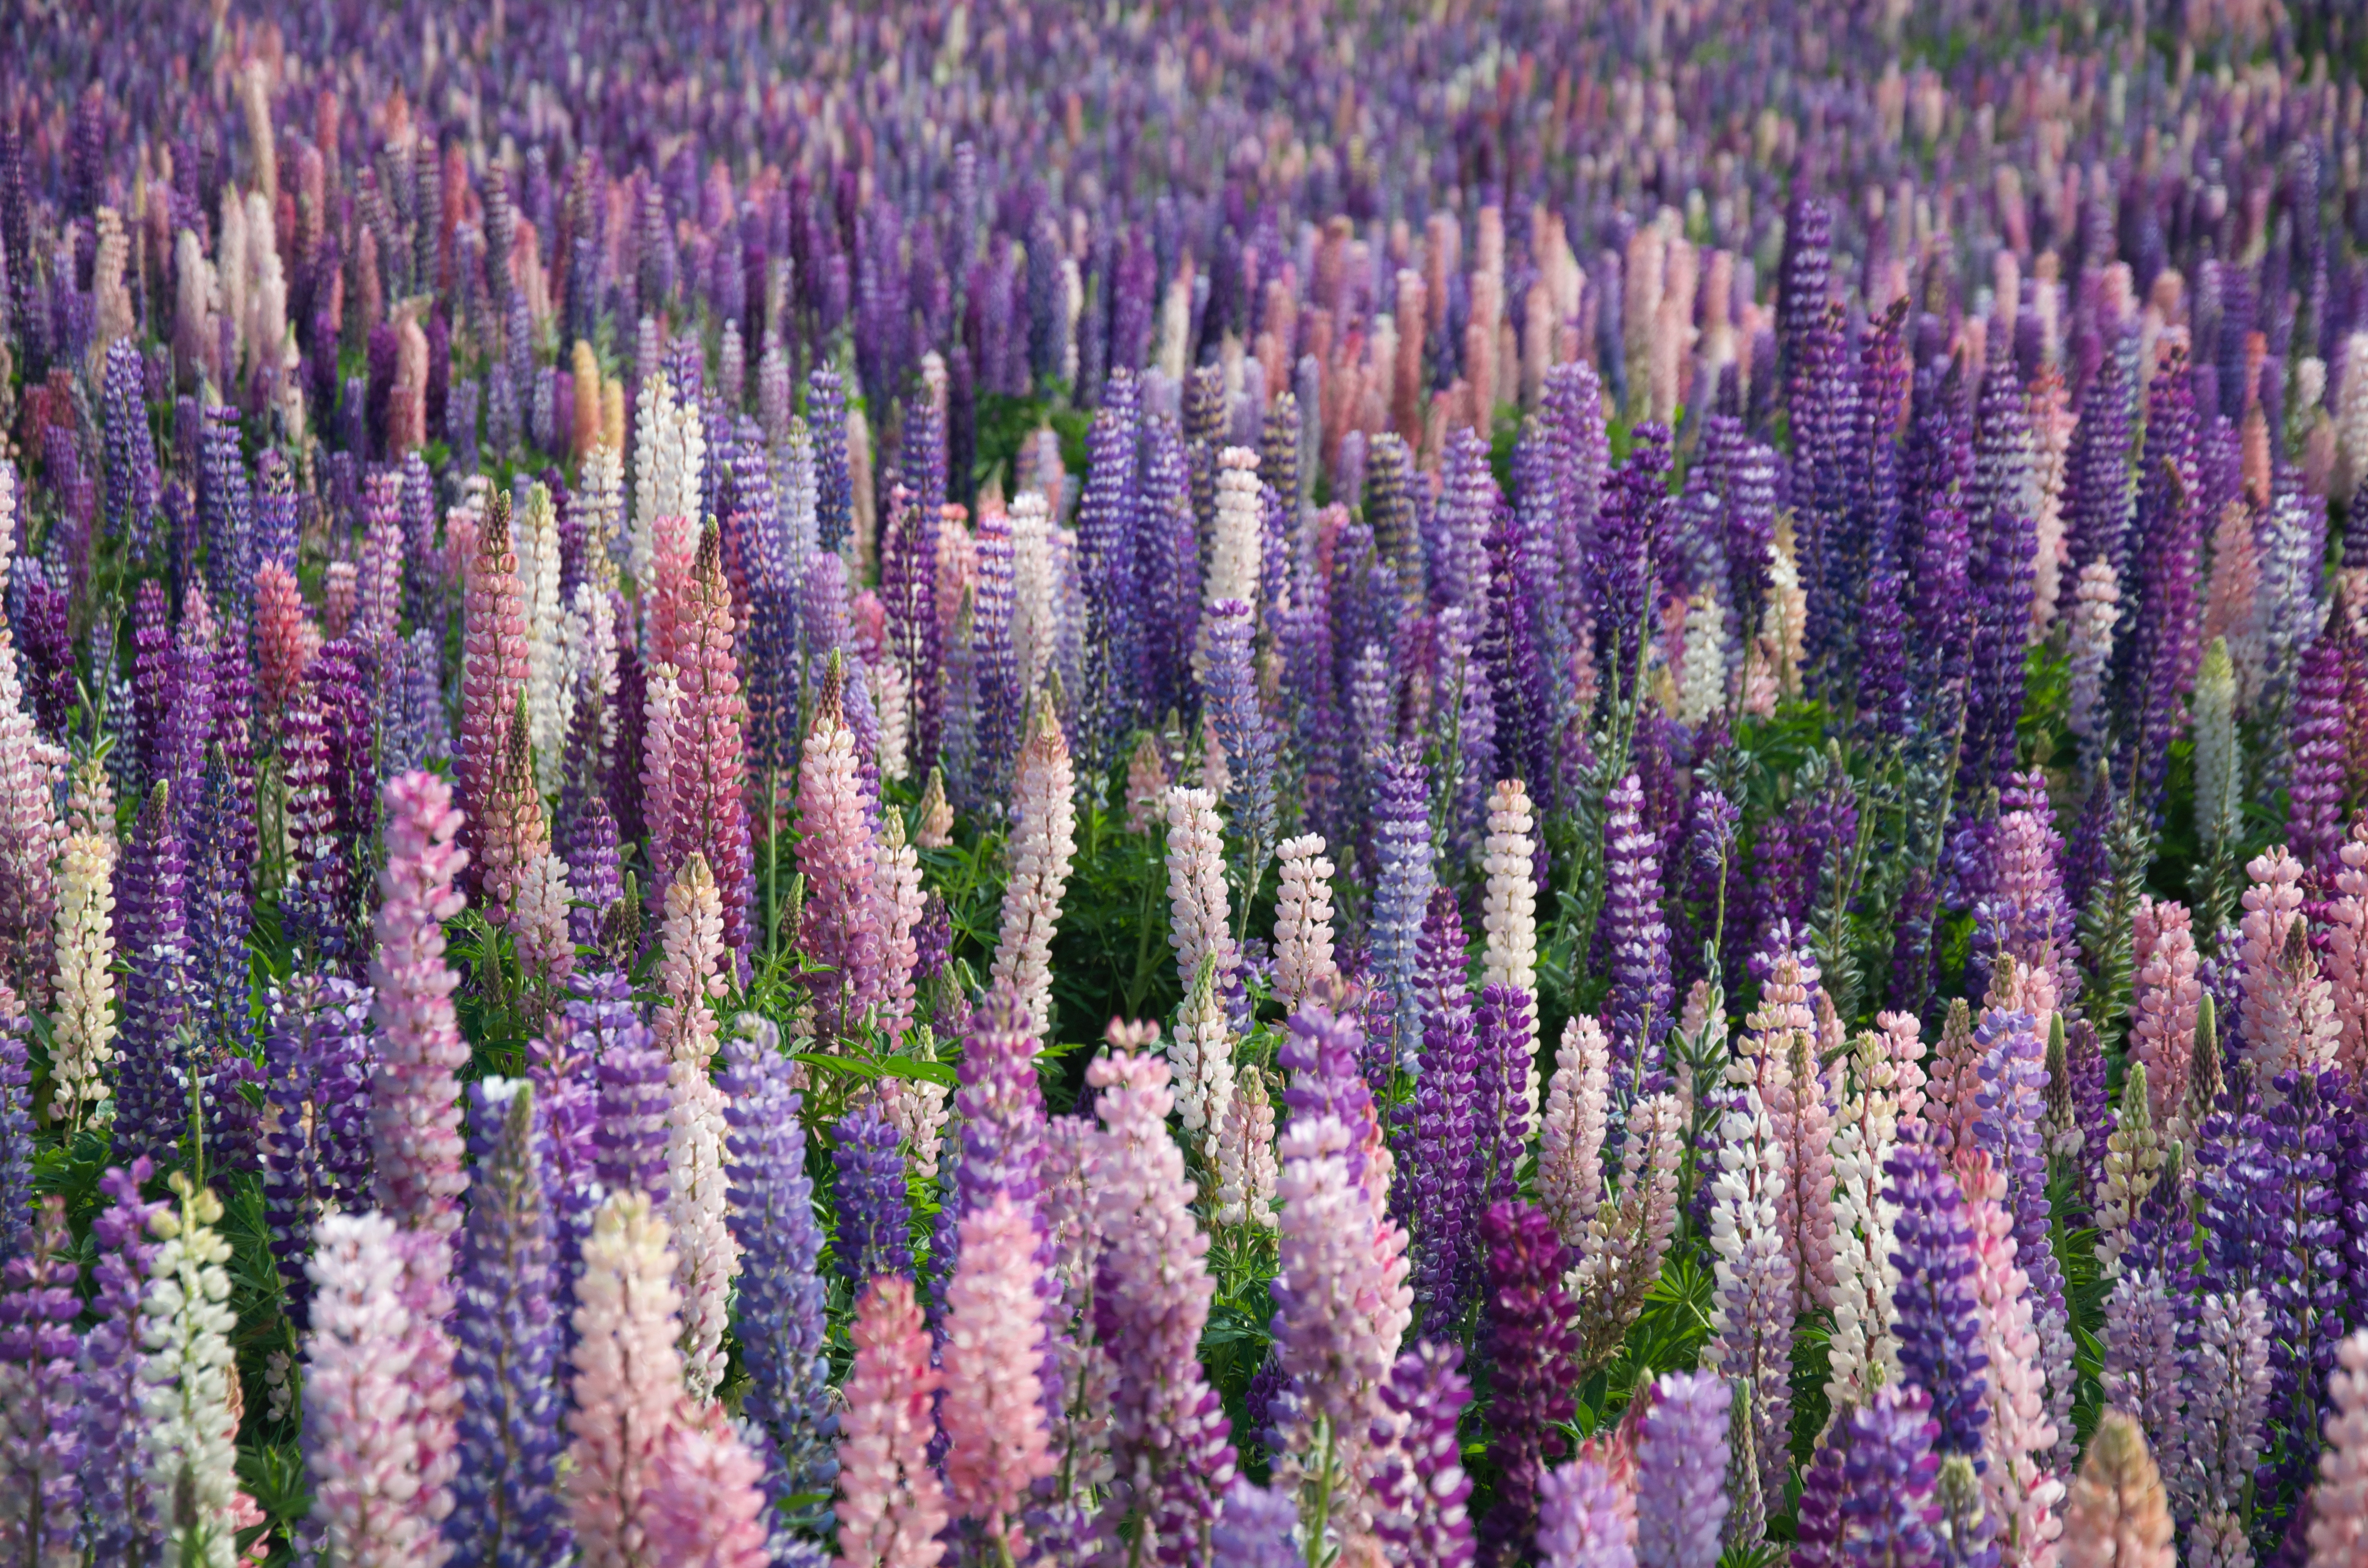
plant, field, flower, botany, flora, lavender, wildflower, lupin, flowering plant, grass family, land plant, english lavender, french lavender, foxtail lily